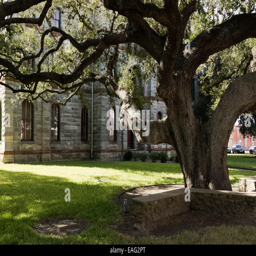
centuries - old tree sits on the lawn